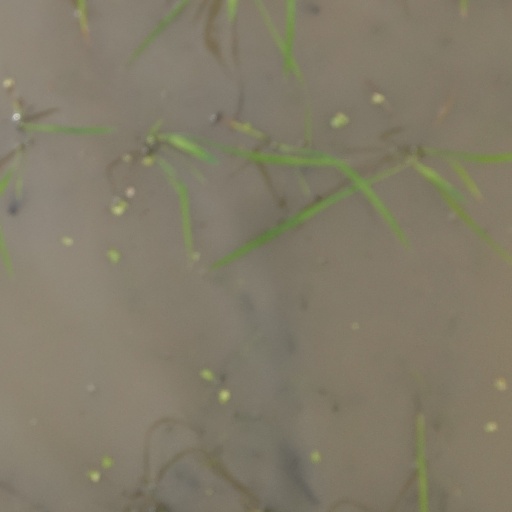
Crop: rice